Describe the emotion expressed in this image:  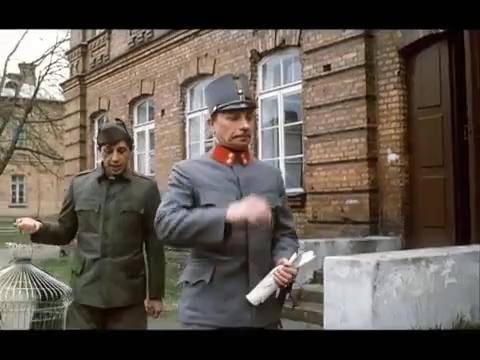
This person displays Pain, valence and arousal with low intensity.